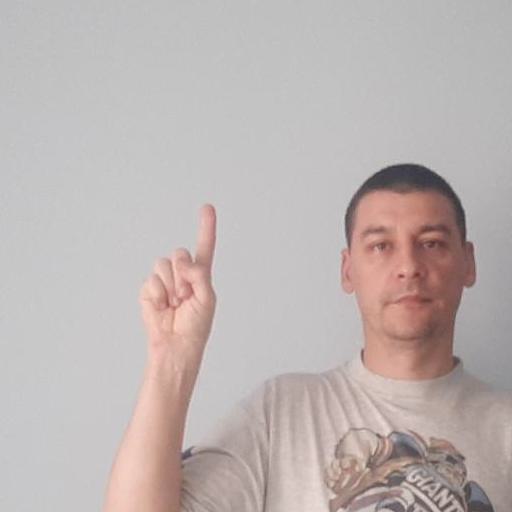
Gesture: one